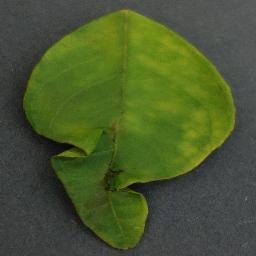
Label: Orange___Haunglongbing_(Citrus_greening)